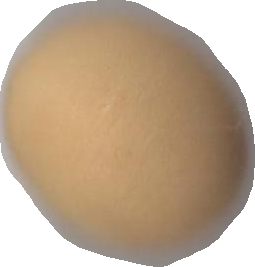
Variety: Grobogan